Tony Royster Jr.

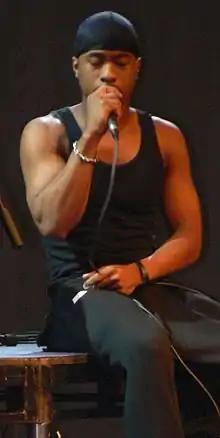
Royster on stage in 2006

Tony Royster Jr. (born October 9, 1984, in Nuremberg, Germany) is an American musician. He was raised in Hinesville, Georgia and is a 2002 graduate of Liberty County High School. His father began to teach him how to play the drums at the age of three. He is the son of Tony Sr. and Gayle Royster, and has one brother, Calvin Royster. All still reside in Hinesville, GA.